The Christ Myth

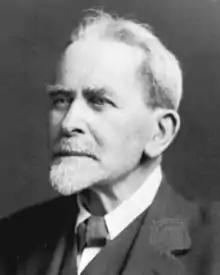
James George Frazer, author of the "Golden Bough"

Drews uses the new findings of anthropology collected by James Frazer (1854–1941) with his descriptions of ancient pagan religions and the concept of dying-and-rising god. Drews also pays extreme attention to the social environment of religious movements, as he sees religion as the expression of the "social soul".